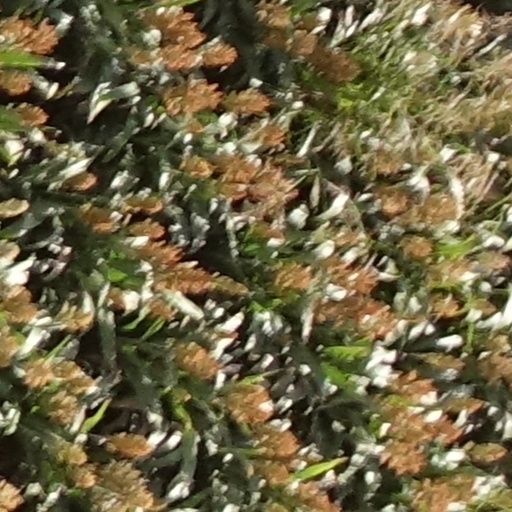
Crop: sorghum